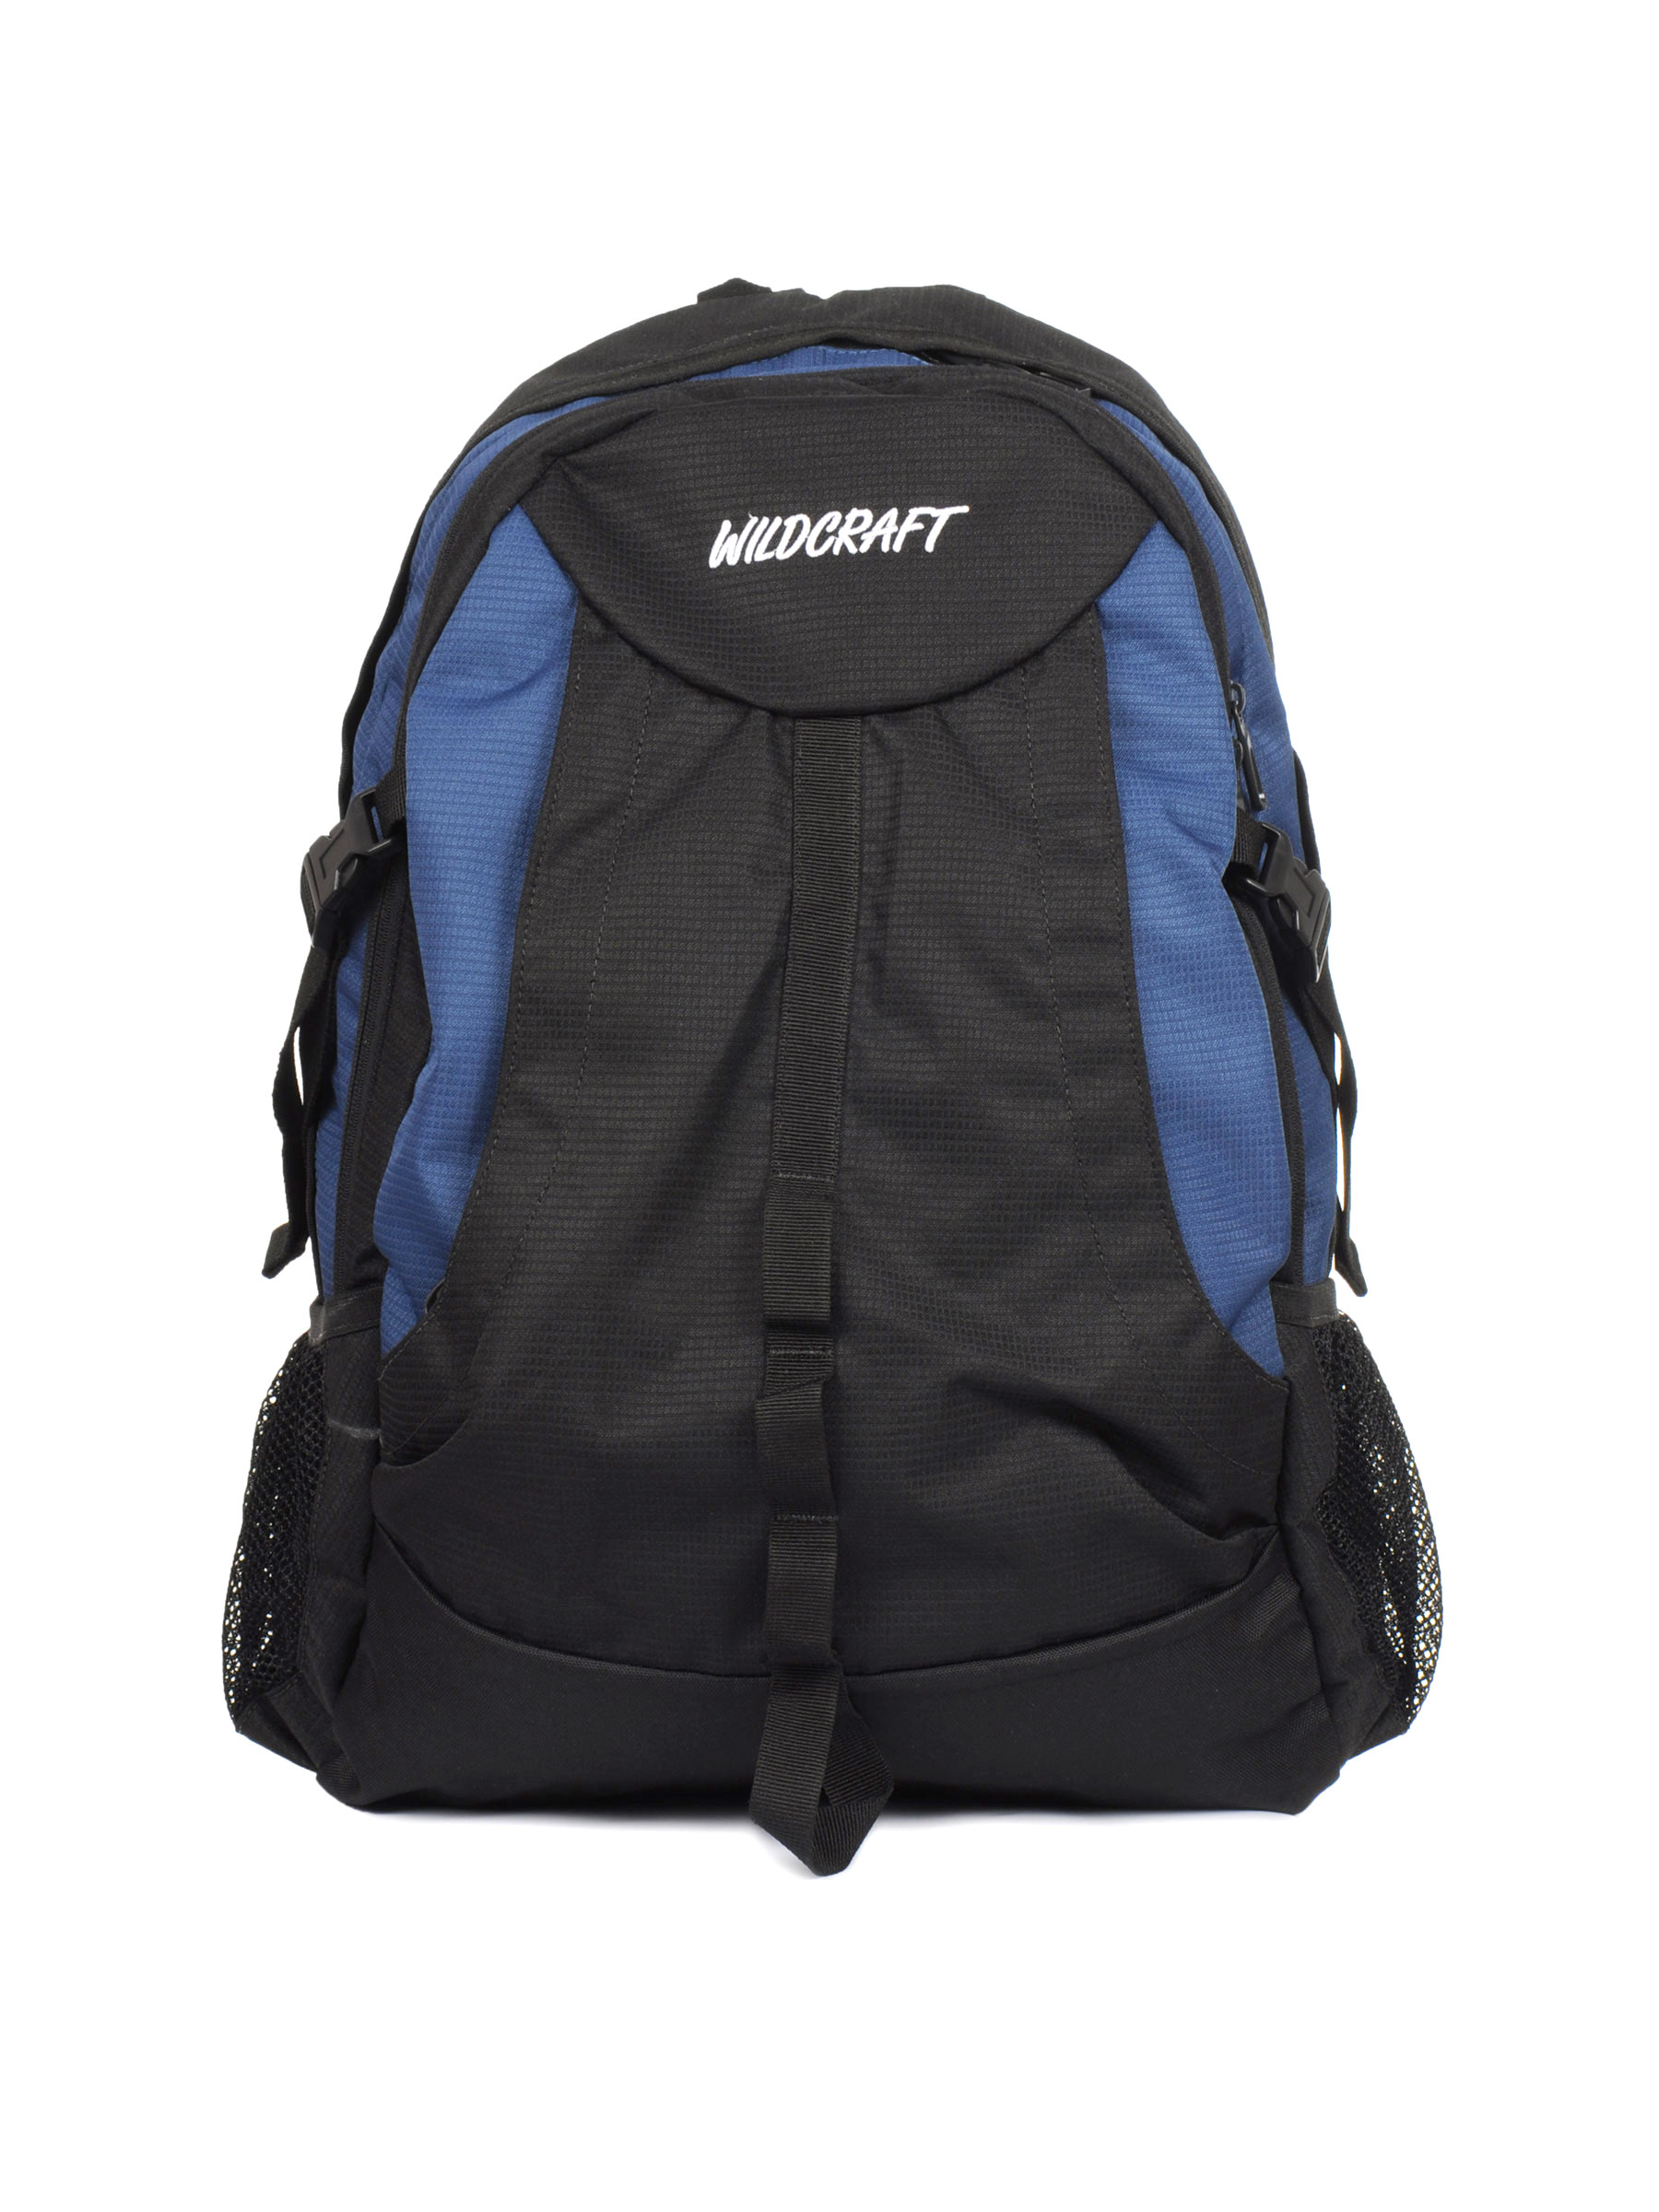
Wildcraft Unisex Blue & Black Backpack
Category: Accessories / Bags / Backpacks
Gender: Unisex
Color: Blue
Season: Winter 2015
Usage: Casual